Business Executives for National Security

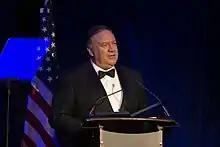
Secretary of State Mike Pompeo speaks at the 2019 BENS Gala and Award Ceremony

Business Executives for National Security (BENS) is an American nonpartisan, nonprofit organization located in Washington, D.C. BENS focuses on providing private-sector knowledge and solutions to the challenges of national security. Through a national network of members and seven regional directors, BENS connects business and industry experts with national security leaders.